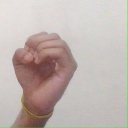
अक्षर: ऊ